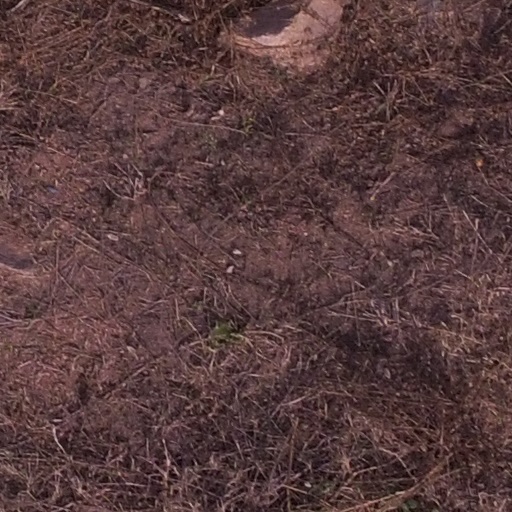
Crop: maize; corn